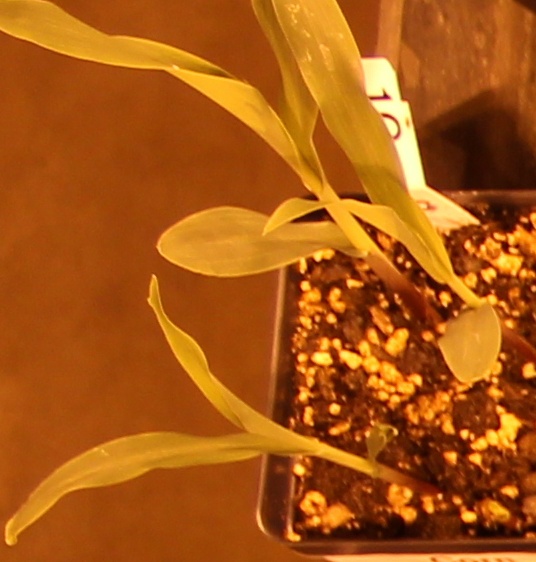
Label: Corn